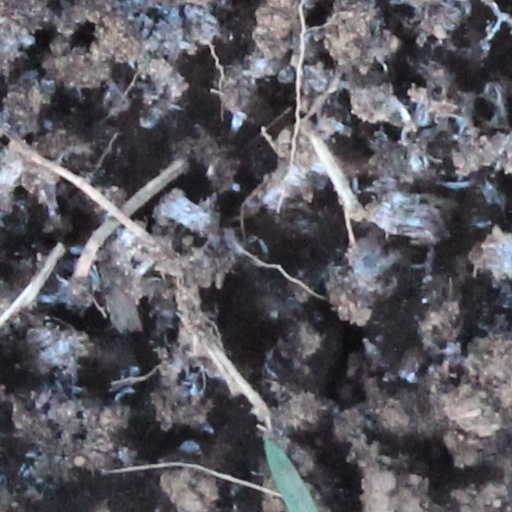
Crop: wheat